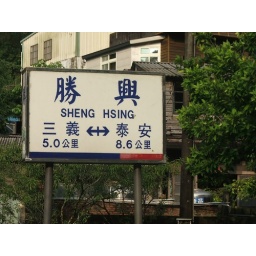
Even though the station no longer has any train services the signs are still in place.